Shintō Musō-ryū

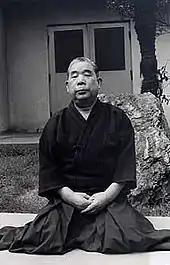
Shimizu Takaji (1896–1978), Shintō Musō-ryū's 25th unofficial headmaster and the art's leading personality during the 20th century

Because Shintō Musō-ryū has had no single head-organization or single governing body since the late 1600s, there is no standardized way of passing on the tradition. Dōjos belonging to individual SMR groups have individual ways of training and passing on the tradition.